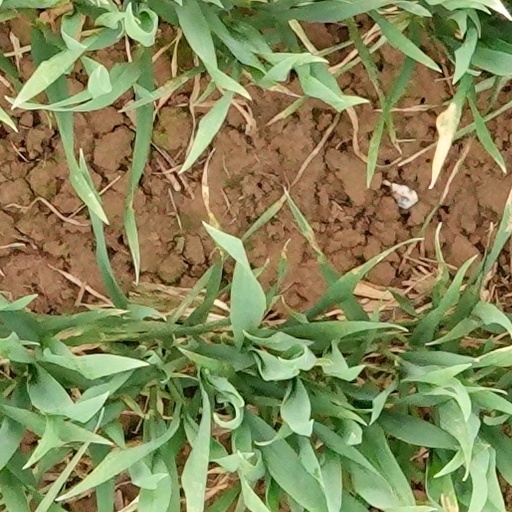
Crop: wheat